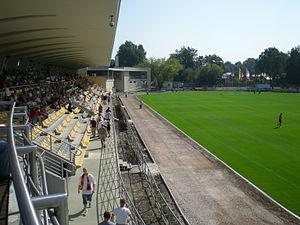
Le Znicz Pruszków est un club polonais de football basé à Pruszków qui possèderait selon Football Spotter la pire tribune du monde : une « cage » pour 150 places réservée aux supporters visiteurs.